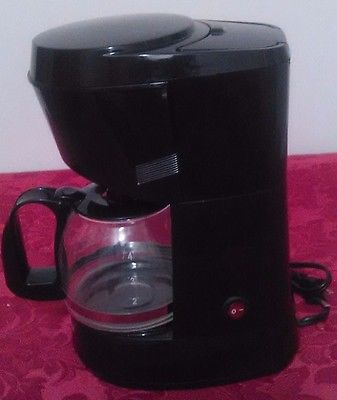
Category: coffee maker